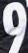
Number: 9